Murakami Castle

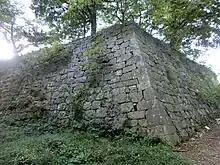
Ramparts of Murakami Castle

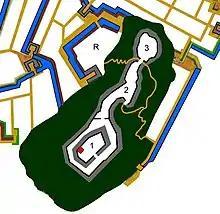
Plan of Murakami Castle

Murakami Castle is located on top of , a 135 meter isolated peak in what is now the centre of the city of Murakami. The area is near the mouth of the Miomote River, and at the northern edge of the Echigo Plain. The area is more than 200 kilometers from the Jōetsu area, which contained the provincial capital of Echigo Province, and was isolated from Dewa to the north and east by mountains.